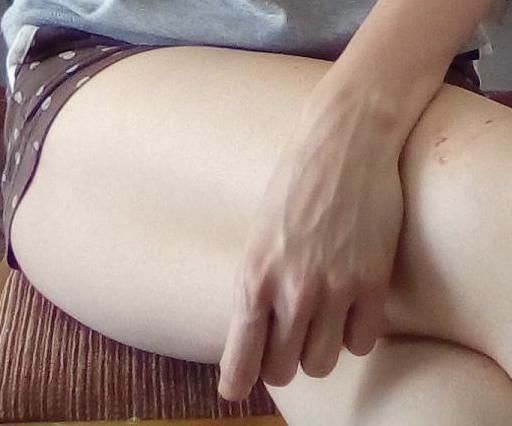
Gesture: no_gesture